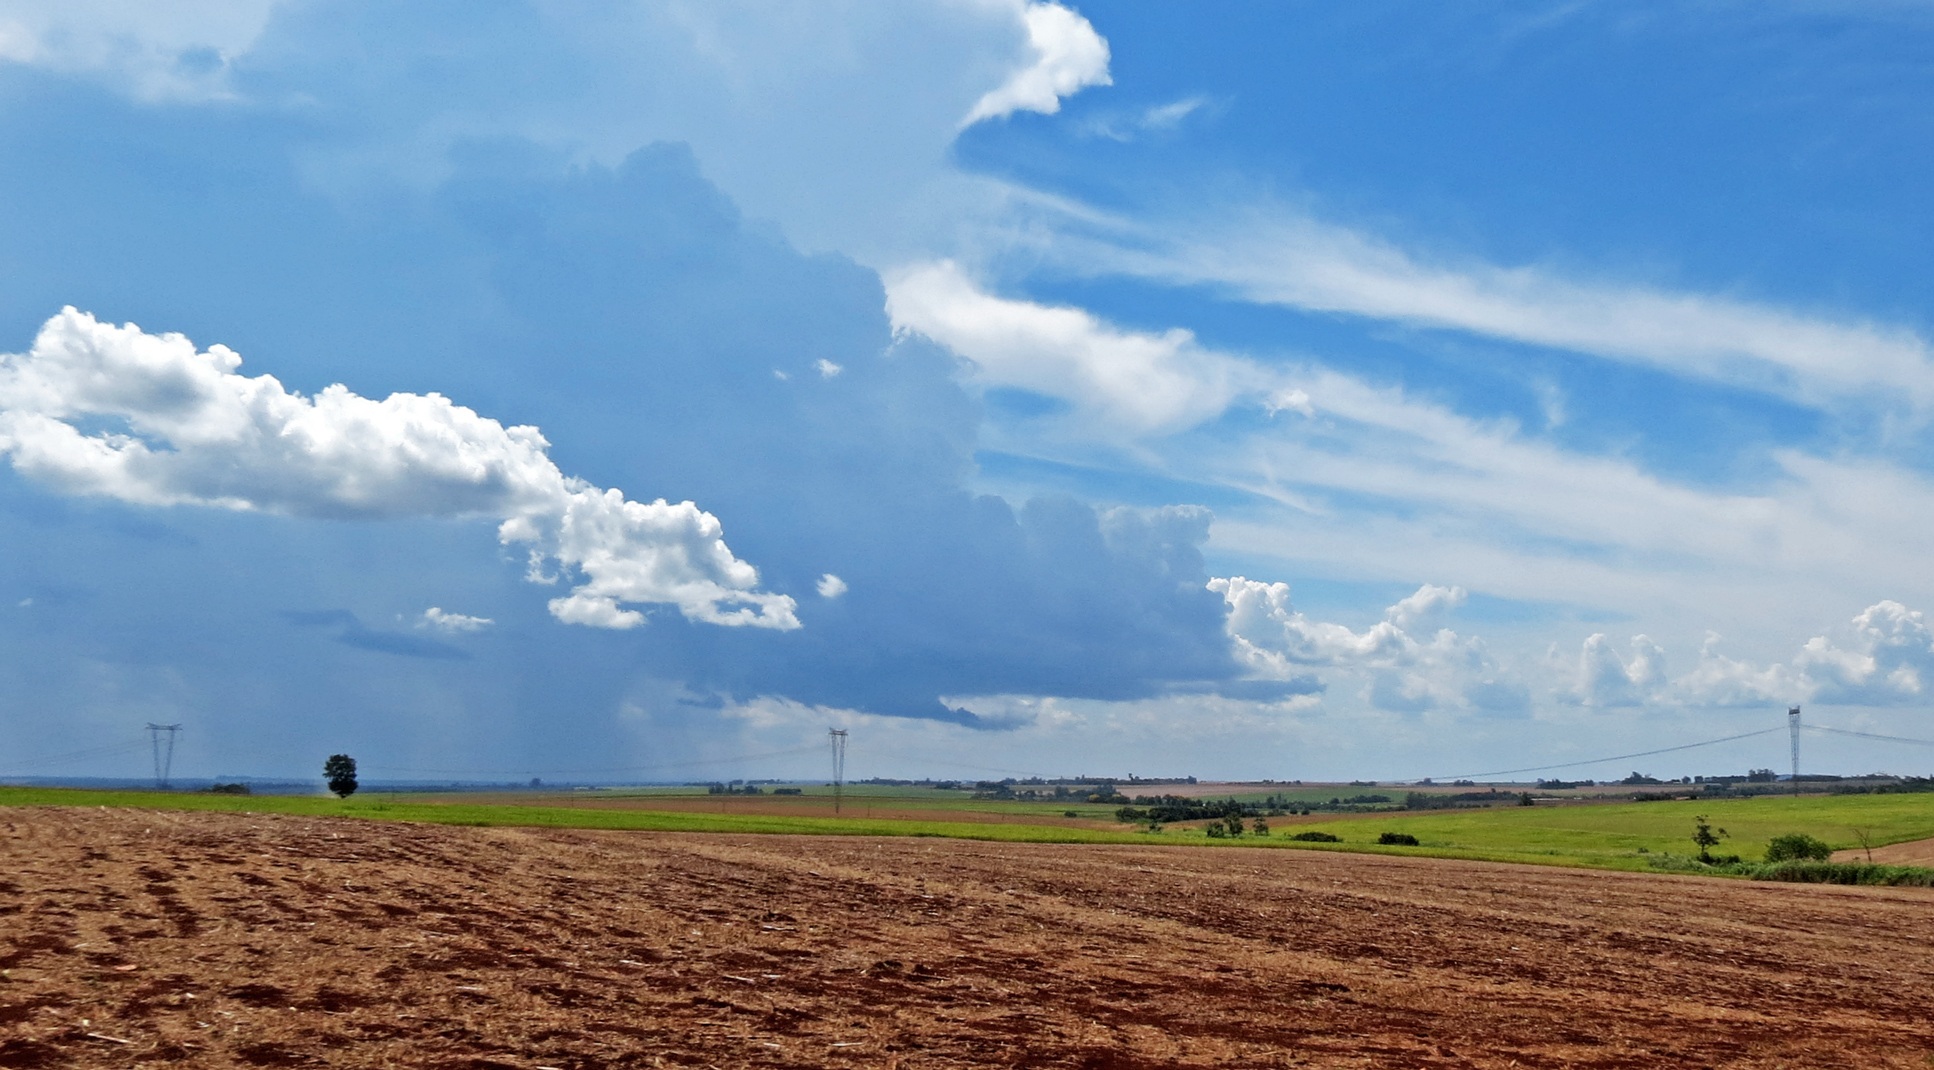
landscape, nature, grass, horizon, cloud, sky, sunshine, field, prairie, hill, wind, crop, frame, soil, blue, agriculture, trip, plain, blue sky, clouds, grassland, plantation, plateau, sol, day, of course, steppe, rural area, meteorological phenomenon, atmosphere of earth